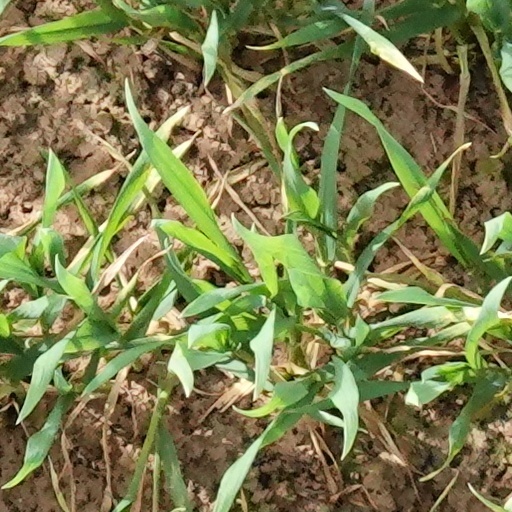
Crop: wheat